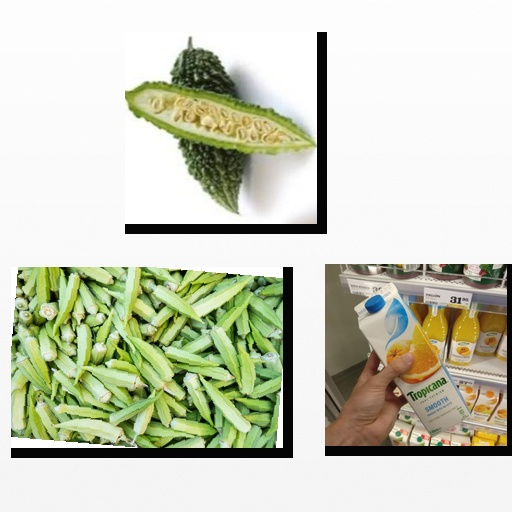
Food items: bitter_gourd, mixed_juice, okra